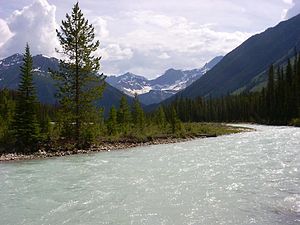
Kootenay National Park
The Ottertail River
Kootenay National Park er en nationalpark og et verdensarvsområde i de sydøstlige dele af provinsen British Columbia i Canada. Parken blev oprettet i året 1920 og omfatter et areal af 1.406 kvadratkilometer. Den har navn efter Kootenay River, der er en af de større floder som flyder igennem parken. Kootenay nationalpark grænser til Banff National Park og Yoho National Park. Iberegnet Jasper National Park, som ligger nord for Banff og ikke deler grænse med Kootenay, danner disse parker et af de større sammenhængende beskytte område i de klippefyldte bjerge i det vestlige Canada.